Sport in Jordan

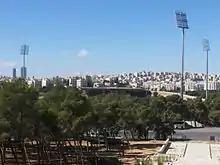
Amman International Stadium

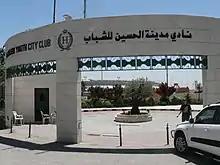
Entrance to the Al Hussein Youth City Club

The sport was introduced during the establishment of the Emirate of Transjordan by the British Armed Forces, who were present with the Arab army at the time. In 1926, Six-a-side football would be played between the Jordanian and British youth.